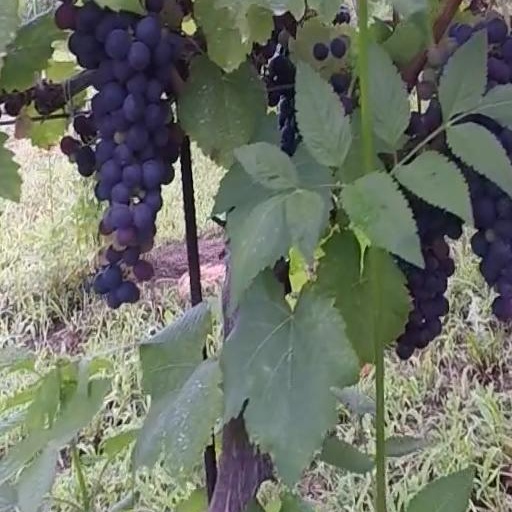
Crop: grape